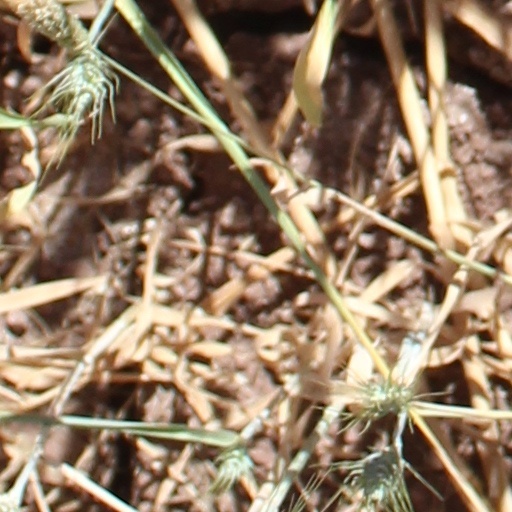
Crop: wheat